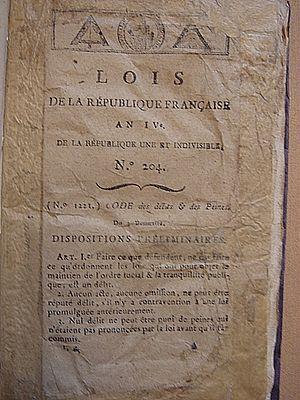
Page de frontispice du Code des délits et des peines, code pénal français
Publié en reprenant le titre d'un ouvrage du Marquis de Beccaria, le Code des délits et des peines français a été mis en place par la Convention nationale le 3 brumaire an IV, peu de temps après la Constitution de l'an III qui fonde le Directoire. Ce code sera remplacé par le Code d'instruction criminelle de 1808.